Samurai Warriors: Katana

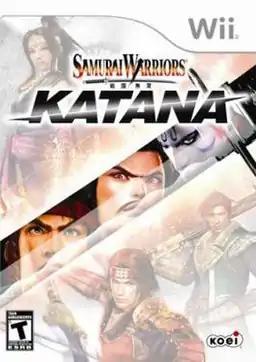
North American box art

is an action video game set in feudal Japan and is based upon the "Samurai Warriors" series by Koei and Omega Force, a spin-off of the "Dynasty Warriors" series. The game was revealed for the Wii at Nintendo's pre-E3 conference under the name "Sengoku Action".